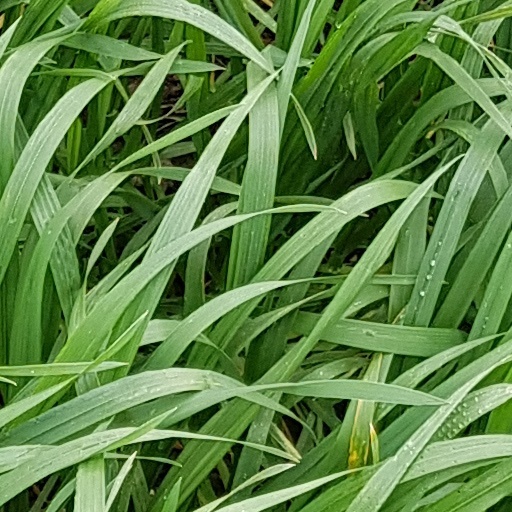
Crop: wheat